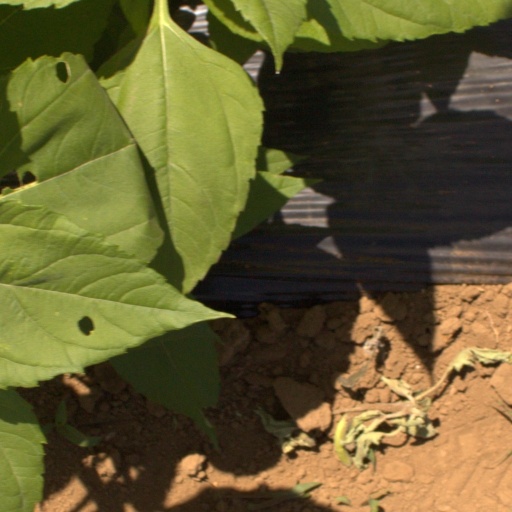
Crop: Jerusalem artichoke